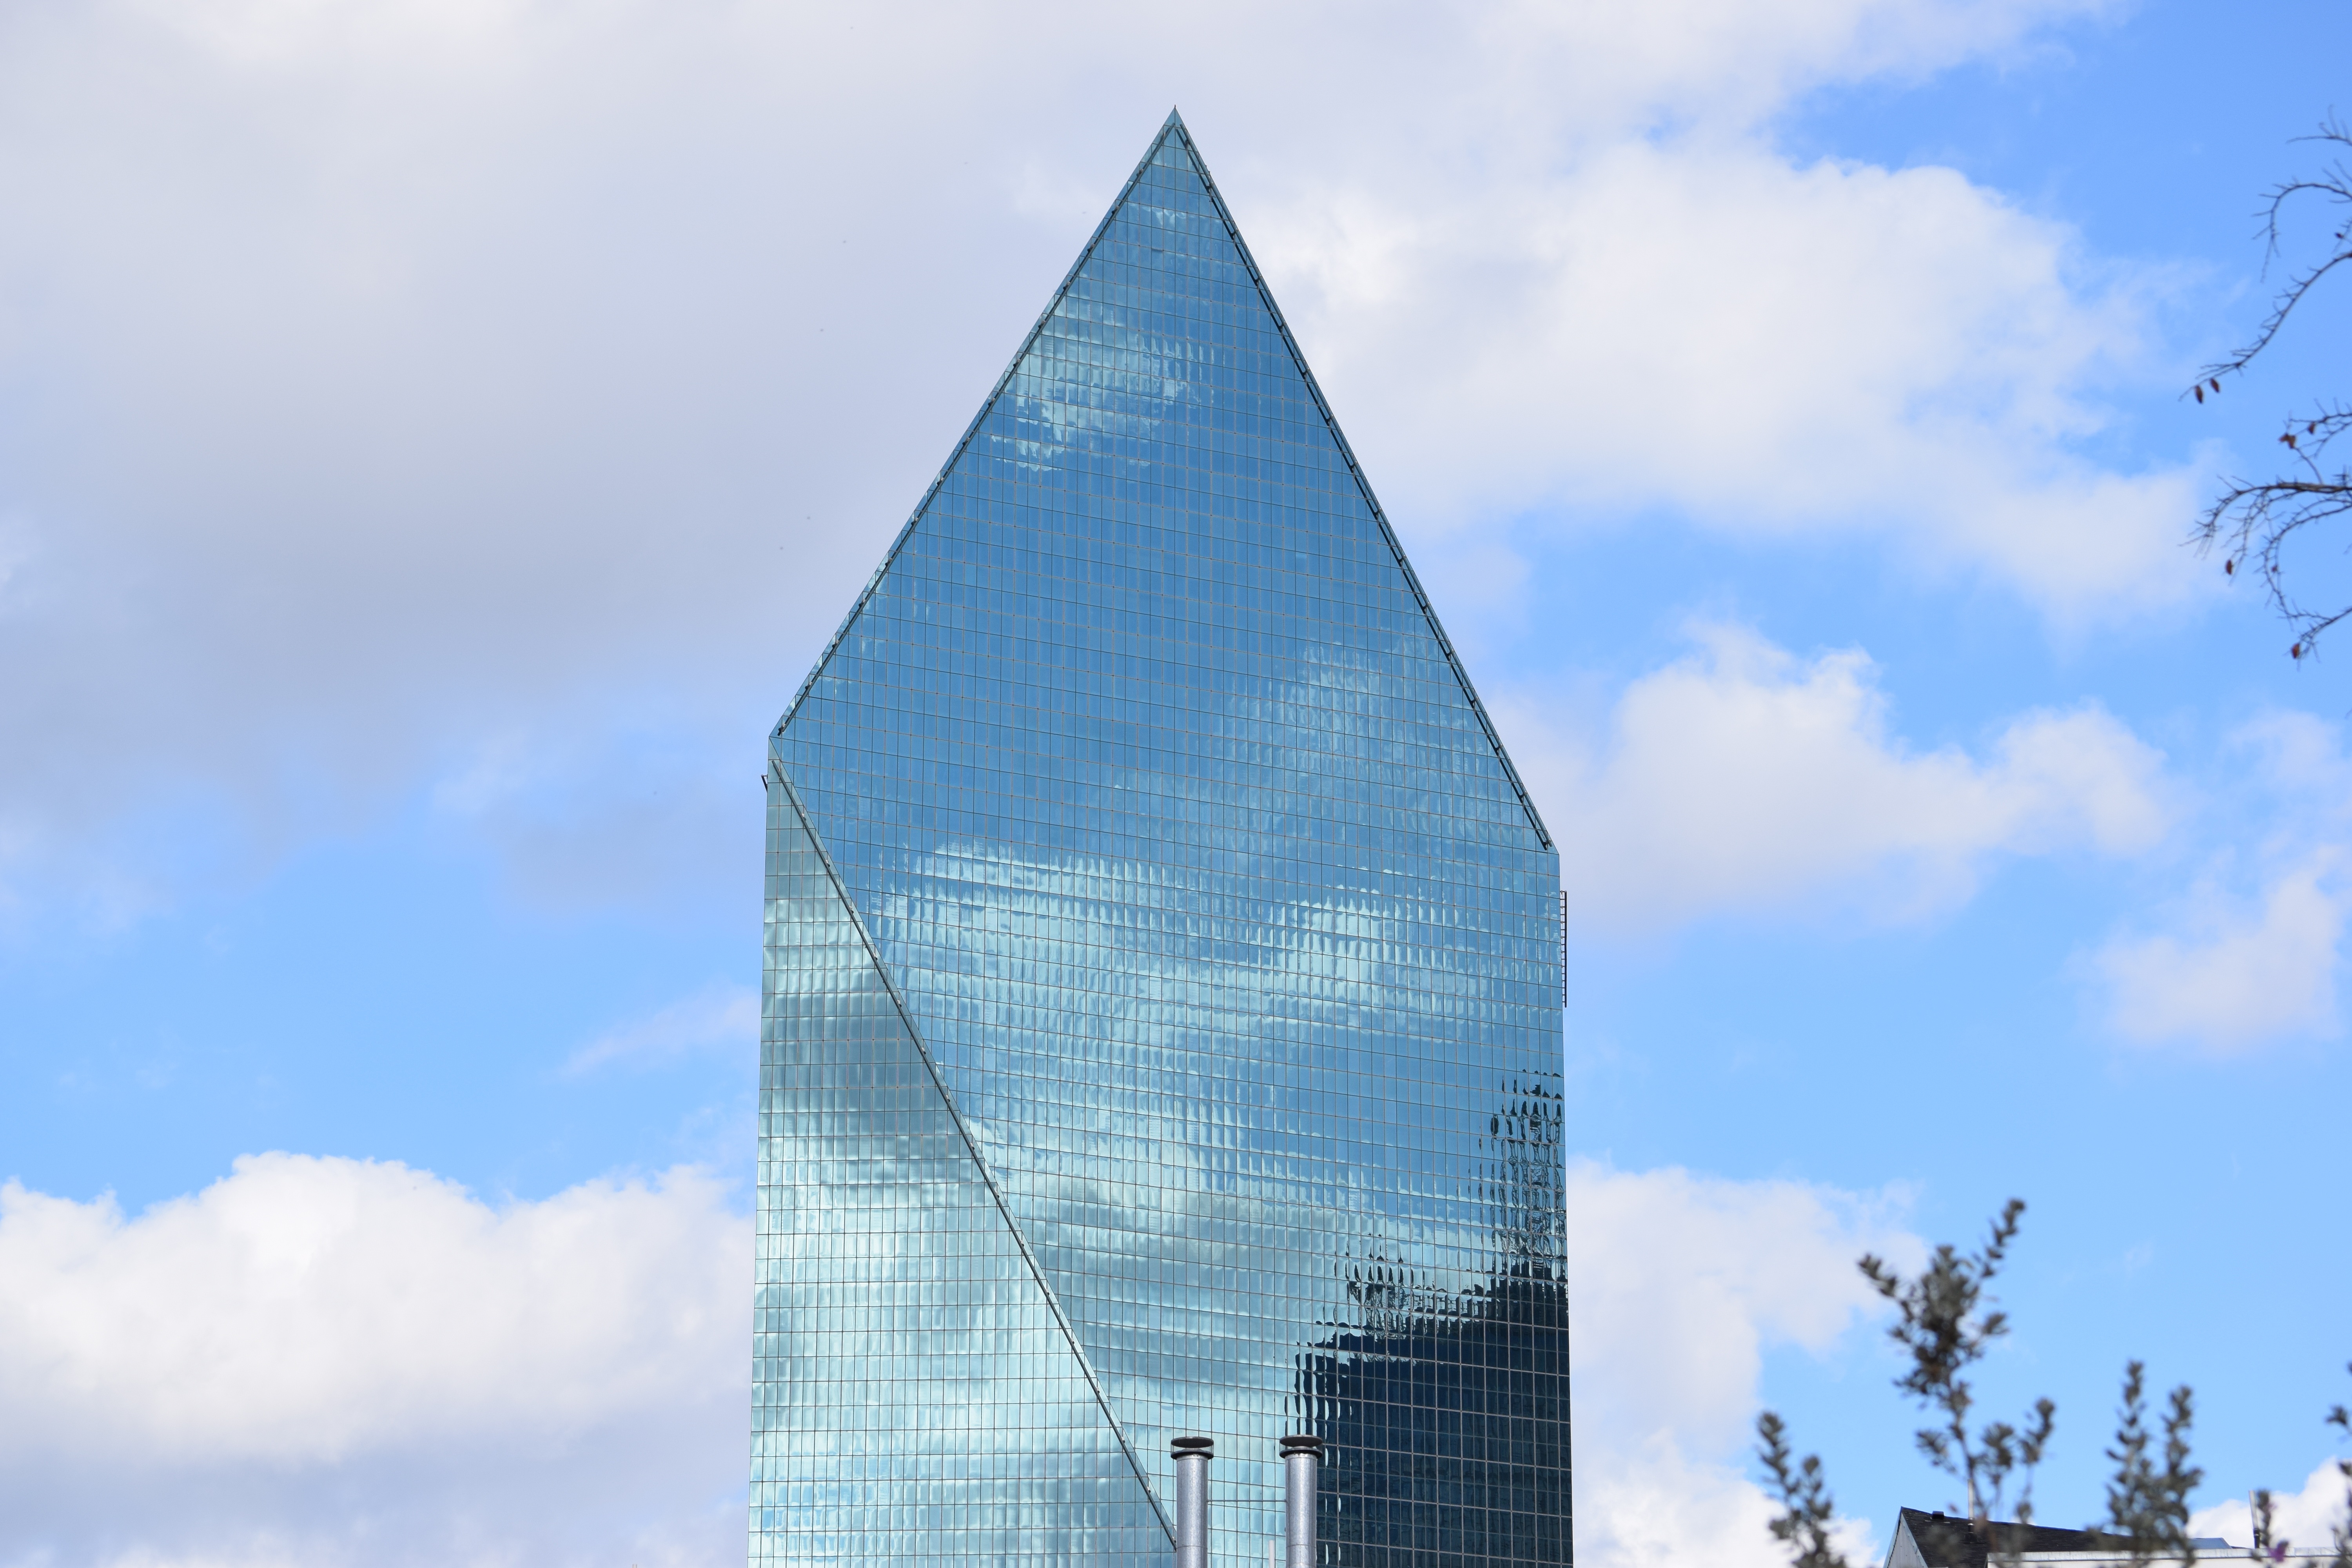
architecture, sky, skyline, building, city, skyscraper, monument, reflection, tower, landmark, facade, blue, tower block, spire, steeple, dallas